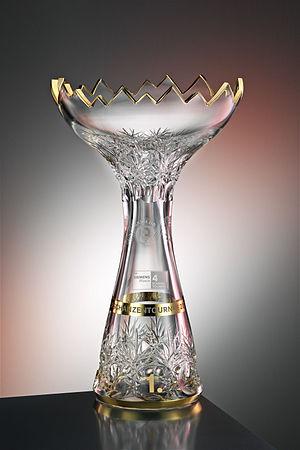
Le saut à ski est un sport d’hiver dans lequel les skieurs descendent une pente sur une rampe pour décoller, essayant d’aller aussi loin que possible. En addition à la longueur, les juges donnent des points pour le style en vol et l'atterrissage du sauteur. Les skis utilisés sont longs et larges.